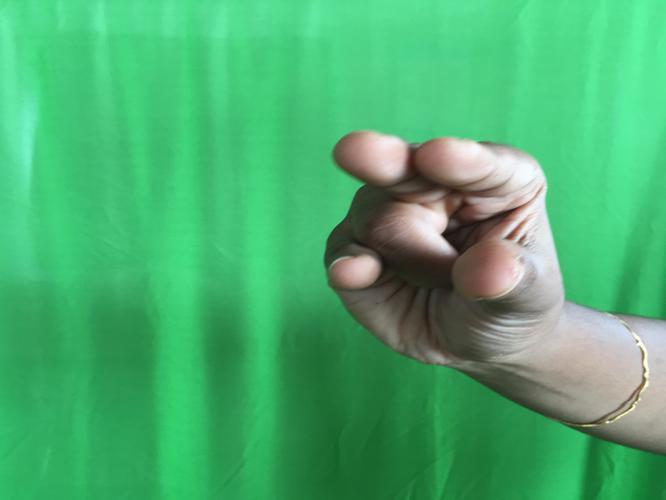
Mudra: Kangulam
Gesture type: single_hand